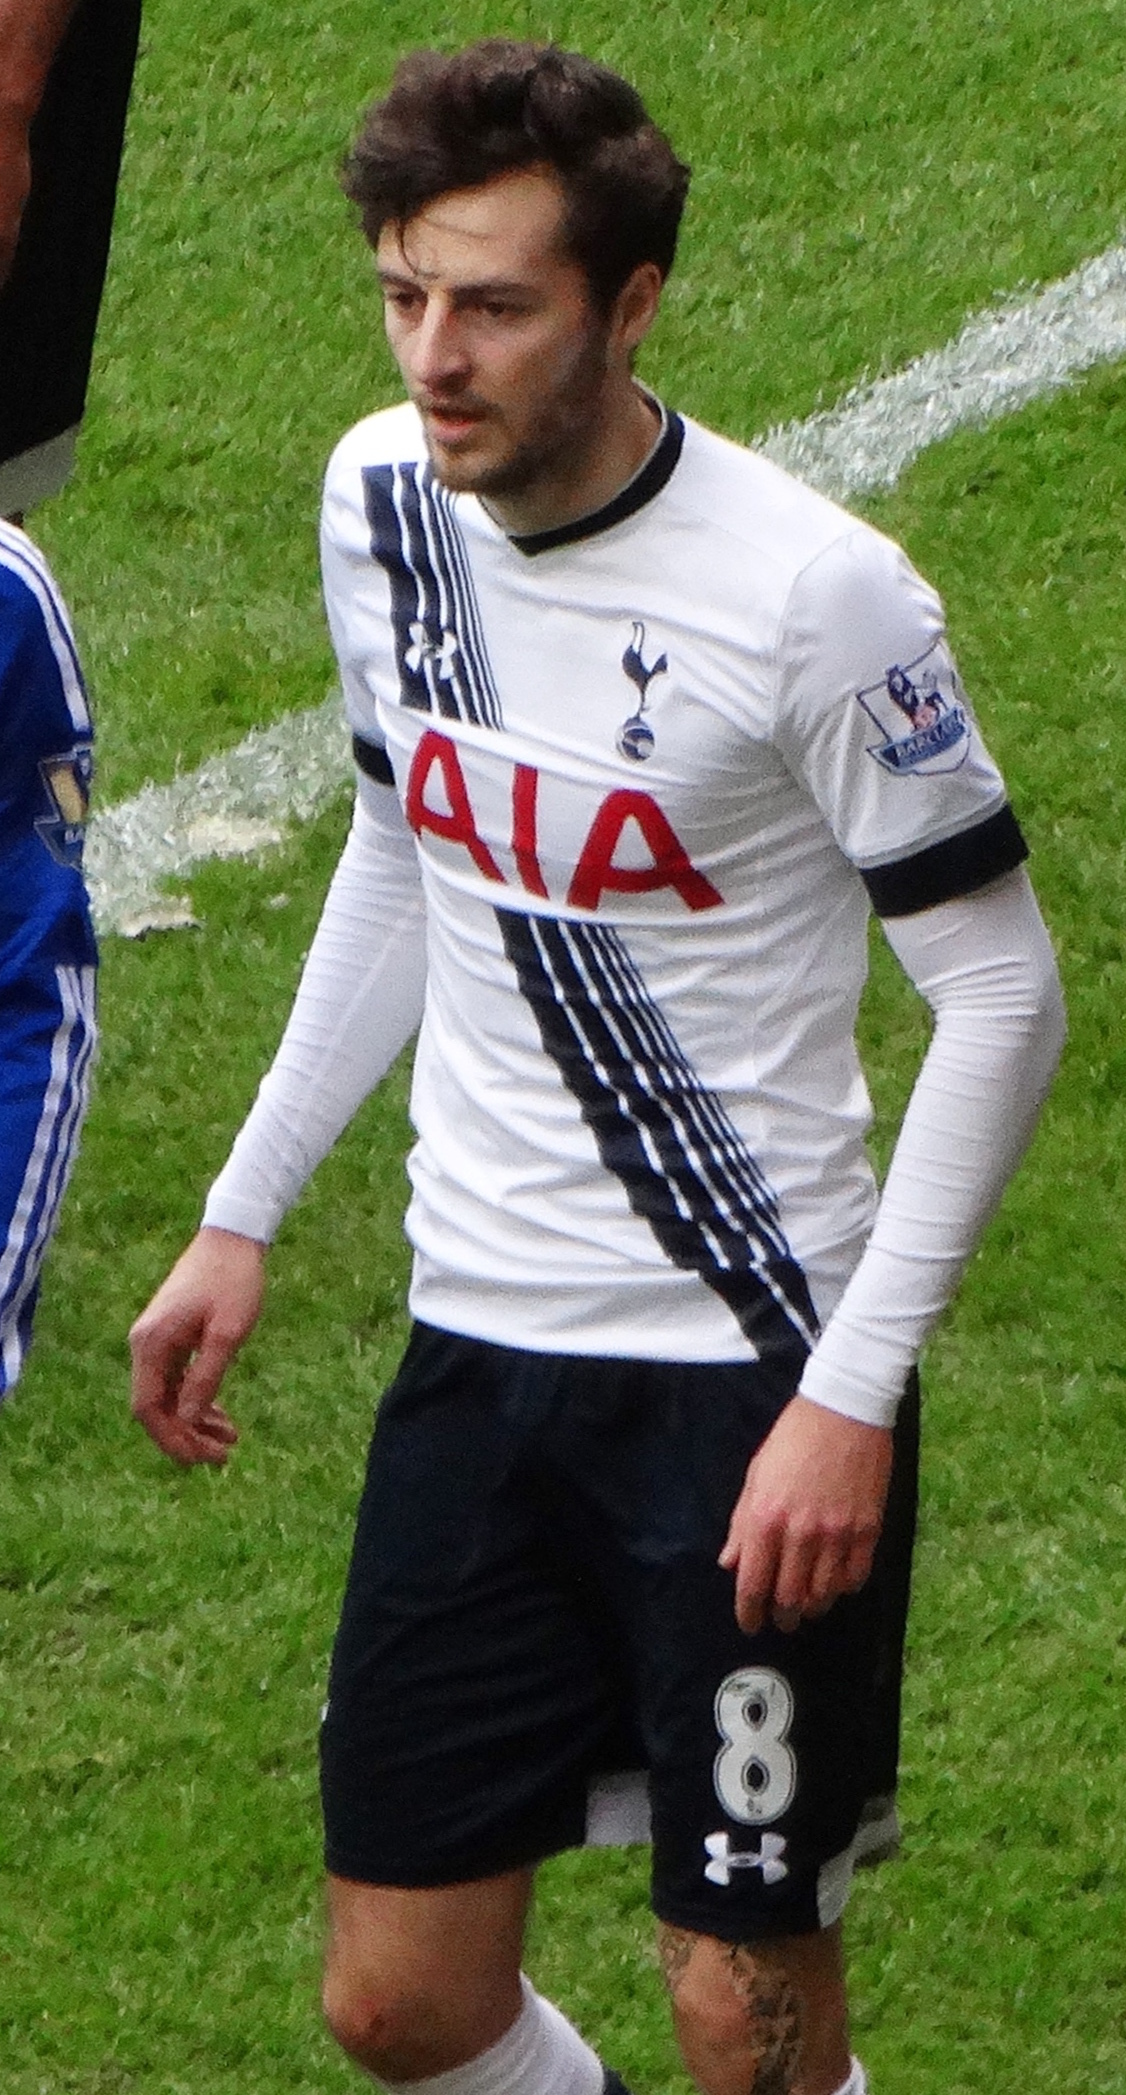
ไรอัน เมสัน

| name = ไรอัน เมสัน
| image = Mason 2015.jpg
| caption = เมสันขณะเล่นให้กับสโมสรฟุตบอลทอตนัมฮอตสเปอร์|ทอตนัมฮอตสเปอร์ในปี ค.ศ. 2015
| fullname = ไรอัน เกล็น เมสัน
| birth_place = เอ็นฟีลด์ทาวน์|เอ็นฟีลด์, อังกฤษ
| position = กองกลาง
| currentclub = สโมสรฟุตบอลทอตนัมฮอตสเปอร์|ทอตนัมฮอตสเปอร์ (หัวหน้าผู้ฝึกสอนรักษาการ)​
| youthyears1 = 1999–2008 | youthclubs1 = ชุดเยาวชนและชุดสำรองของสโมสรฟุตบอลทอตนัมฮอตสเปอร์|ทอตนัมฮอตสเปอร์
| years1 = 2008–2016 | clubs1 = สโมสรฟุตบอลทอตนัมฮอตสเปอร์|ทอตนัมฮอตสเปอร์ | caps1 = 53 | goals1 = 2
| years2 = 2009–2010 | clubs2 = → สโมสรฟุตบอลโยวิลทาวน์|โยวิลทาวน์ (ยืมตัว) | caps2 = 28 | goals2 = 6
| years3 = 2010 | clubs3 = → สโมสรฟุตบอลดองคัสเตอร์โรเวอส์|ดองคัสเตอร์โรเวอส์ (ยืมตัว) | caps3 = 5 | goals3 = 0
| years4 = 2011 | clubs4 = → สโมสรฟุตบอลดองคัสเตอร์โรเวอส์|ดองคัสเตอร์โรเวอส์ (ยืมตัว) | caps4 = 10 | goals4 = 0
| years5 = 2011 | clubs5 = → สโมสรฟุตบอลดองคัสเตอร์โรเวอส์|ดองคัสเตอร์โรเวอส์ (ยืมตัว) | caps5 = 4 | goals5 = 0
| years6 = 2012 | clubs6 = → สโมสรฟุตบอลมิลล์วอลล์|มิลล์วอลล์ (ยืมตัว) | caps6 = 5 | goals6 = 0
| years7 = 2013 | clubs7 = → สโมสรฟุตบอลลอรีย็อง|ลอรีย็อง (ยืมตัว) | caps7 = 0 | goals7 = 0
| years8 = 2013 | clubs8 = → สโมสรฟุตบอลลอรีย็อง|ลอรีย็อง เบ (ยืมตัว) | caps8 = 4 | goals8 = 0
| years9 = 2013–2014 | clubs9 = → สโมสรฟุตบอลสวินดันทาวน์|สวินดันทาวน์ (ยืมตัว) | caps9 = 18 | goals9 = 5
| years10 = 2016–2018| clubs10= สโมสรฟุตบอลฮัลล์ซิตี|ฮัลล์ซิตี | caps10= 16 | goals10= 1
| totalcaps = 143
| totalgoals = 14
| nationalyears1 = 2009–2010 | nationalteam1 = ฟุตบอลทีมชาติอังกฤษรุ่นอายุไม่เกิน 19 ปี|อังกฤษ อายุไม่เกิน 19 ปี | nationalcaps1 = 4 | nationalgoals1 = 1
| nationalyears2 = 2011 | nationalteam2 = ฟุตบอลทีมชาติอังกฤษรุ่นอายุไม่เกิน 20 ปี|อังกฤษ อายุไม่เกิน 20 ปี | nationalcaps2 = 1 | nationalgoals2 = 0
| nationalyears3 = 2015 | nationalteam3 = ฟุตบอลทีมชาติอังกฤษ|อังกฤษ | nationalcaps3 = 1 | nationalgoals3 = 0
| manageryears1 = 2021
| managerclubs1 = สโมสรฟุตบอลทอตนัมฮอตสเปอร์|ทอตนัมฮอตสเปอร์ (รักษาการ)​
| manageryears2 = 2023–
| managerclubs2 = สโมสรฟุตบอลทอตนัมฮอตสเปอร์|ทอตนัมฮอตสเปอร์ (รักษาการ)​

ไรอัน เกล็น เมสัน (; เกิดวันที่ 13 มิถุนายน ค.ศ. 1991) เป็นอดีตนักฟุตบอลชาวอังกฤษในตำแหน่งกองกลาง ปัจจุบันเขาเป็นหัวหน้าผู้ฝึกสอนรักษาการของสโมสรฟุตบอลทอตนัมฮอตสเปอร์|ทอตนัมฮอตสเปอร์ในพรีเมียร์ลีก
เมสันเป็นผู้เล่นที่มาจากทีมเยาวชนของทอตนัมฮอตสเปอร์ โดยได้ลงเล่นให้กับทีมชุดใหญ่เป็นครั้งแรกใน ค.ศ. 2008 เขาถูกปล่อยยืมตัวให้กับสโมสรฟุตบอลโยวิลทาวน์|โยวิลทาวน์, สโมสรฟุตบอลดองคัสเตอร์โรเวอส์|ดองคัสเตอร์โรเวอส์, สโมสรฟุตบอลมิลล์วอลล์|มิลล์วอลล์, สโมสรฟุตบอลลอรีย็อง|ลอรีย็อง และสโมสรฟุตบอลสวินดันทาวน์|สวินดันทาวน์ ก่อนที่จะได้ลงเล่นในพรีเมียร์ลีกให้กับทอตนัมครั้งแรกใน ค.ศ. 2014 และได้ลงเล่นให้กับทีมชาติอังกฤษชุดใหญ่ครั้งแรกใน ค.ศ. 2015 เมสันย้ายไปสโมสรฟุตบอลฮัลล์ซิตี|ฮัลล์ซิตีใน ค.ศ. 2016 ด้วยค่าตัวอันเป็นสถิติของสโมสร อย่างไรก็ตาม เขาประสบเหตุกะโหลกศีรษะร้าวจากการปะทะในเกมที่พบกับสโมสรฟุตบอลเชลซี|เชลซี เมื่อเดือนมกราคม ค.ศ. 2017 ทำให้เขาประกาศเลิกเล่นฟุตบอลเมื่อเดือนกุมภาพันธ์ ค.ศ. 2018 ตามคำแนะนำของแพทย์เฉพาะทาง
== ชีวิตช่วงต้น ==
เมสันเกิดที่Enfield Town|เอนฟีลด์ในลอนดอน และได้เข้าศึกษาที่Cheshunt School|โรงเรียนเชสฮันต์ โดยเขาชนะเลิศการแข่งกระโดดข้ามรั้วระดับเขต
== ผู้จัดการทีม ==
เมสันเข้าร่วมทีมงานผู้ฝึกสอนของทอตนัมฮอตสเปอร์ในเดือนเมษายน ค.ศ. 2018 ต่อมาในเดือนกุมภาพันธ์ ค.ศ. 2019 เขาเสนอแนะว่าการโหม่งลูกฟุตบอลเป็นเรื่องที่ไม่ควรทำในวัยเด็ก เขาเริ่มทำหน้าที่เป็นหัวหน้าผู้ฝึกสอนชุดเยาวชน สำหรับการแข่งขันยูฟ่ายูธลีกรุ่นอายุไม่เกิน 19 ปีในเดือนกรกฎาคม ค.ศ. 2019
ต่อมาเขาได้เป็นหัวหน้าแผนกพัฒนาผู้เล่น (รุ่นอายุไม่เกิน 17 ถึง 23 ปี) ตั้งแต่เดือนสิงหาคม ค.ศ. 2020
วันที่ 19 เมษายน ค.ศ. 2021 หลังจากที่โชเซ มูรีนโยถูกปลดจากตำแหน่งผู้จัดการทีม เมสันได้เข้ามาเป็นผู้จัดการทีมรักษาการของทอตนัมฮอตสเปอร์จนจบฤดูกาล เขากลายเป็นผู้จัดการทีมอายุน้อยที่สุดที่คุมทีมในพรีเมียร์ลีกด้วยอายุเพียง 29 ปี โดยนัดแรกที่เขาคุม ทอตนัมสามารถเปิดบ้านเอาชนะสโมสรฟุตบอลเซาแทมป์ตัน|เซาแทมป์ตันไปได้ 2–1 เมื่อวันที่ 21 เมษายน
== ชีวิตส่วนตัว ==
เมสันหมั้นกับราเชล ปีเตอร์ พวกเขามีลูกชายที่เกิดใน ค.ศ. 2017 และมีลูกสาวที่เกิดใน ค.ศ. 2019
== สถิติการจัดการทีม ==
| class=wikitable style="text-align: center"
|-
!rowspan=2|ทีม
!rowspan=2|ตั้งแต่
!rowspan=2|ถึง
!colspan=8|สถิติ
!rowspan=2|อ้างอิง
|-
!แข่ง!!ชนะ!!เสมอ!!แพ้
!ได้
!เสีย
!ต่าง
!% ชนะ
|-
|align=left|สโมสรฟุตบอลทอตนัมฮอตสเปอร์|ทอตนัมฮอตสเปอร์ (รักษาการ)
|align=left|19 เมษายน 2021
|align=left|30 มิถุนายน 2021
|
|-
!colspan=3|ทั้งหมด
!
|
==เกียรติประวัติ==
===นักฟุตบอล===
ทอตนัมฮอตสเปอร์
*อีเอฟแอลคัพ รองชนะเลิศ: ฟุตบอลลีกคัพ ฤดูกาล 2014–15|2014–15
===ผู้จัดการทีม===
ทอตนัมฮอตสเปอร์
*อีเอฟแอลคัพ รองชนะเลิศ: อีเอฟแอลคัพ ฤดูกาล 2020–21|2020–21
== อ้างอิง ==
== แหล่งข้อมูลอื่น ==
* Ryan Mason profile at the Hull City A.F.C. website
* Ryan Mason profile at the Football Association website
*
หมวดหมู่:นักฟุตบอลชาวอังกฤษ
หมวดหมู่:นักฟุตบอลทีมชาติอังกฤษ
หมวดหมู่:ผู้เล่นสโมสรฟุตบอลทอตนัมฮอตสเปอร์
หมวดหมู่:ผู้เล่นสโมสรฟุตบอลฮัลล์ซิตี
หมวดหมู่:ผู้เล่นในพรีเมียร์ลีก
หมวดหมู่:กองกลางฟุตบอล
หมวดหมู่:ผู้จัดการทีมฟุตบอลในพรีเมียร์ลีก
หมวดหมู่:นักกีฬาจากลอนดอน
หมวดหมู่:บุคคลจากลอนดอนโบโรเอนฟีลด์